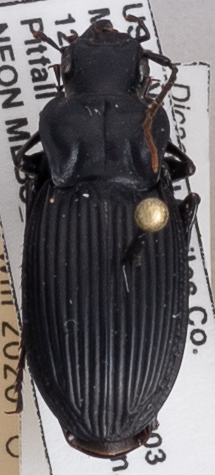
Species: Dicaelus teter
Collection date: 2019-05-21
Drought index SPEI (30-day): -0.62
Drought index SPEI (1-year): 2.09
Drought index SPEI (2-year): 2.09